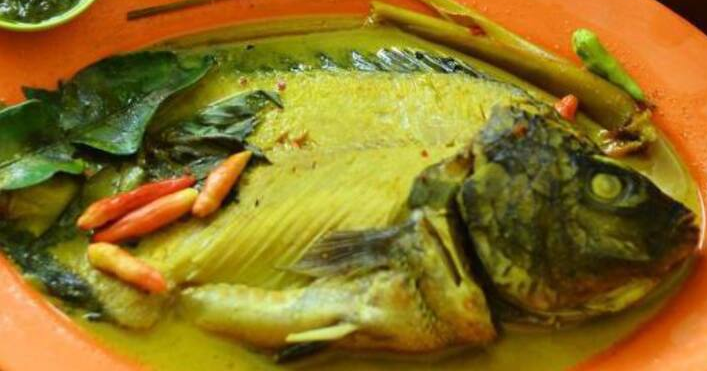
Label: gulai_ikan